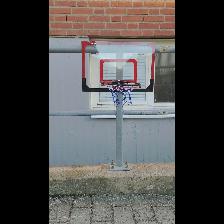
Label: NonHuman